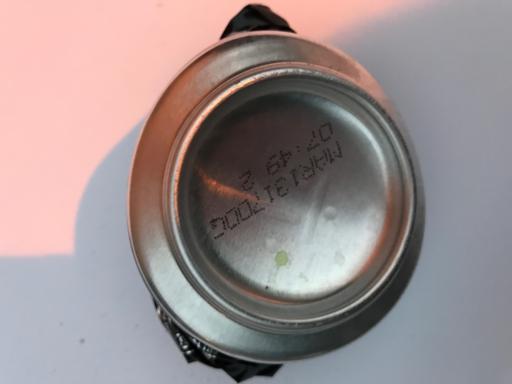
Label: metal